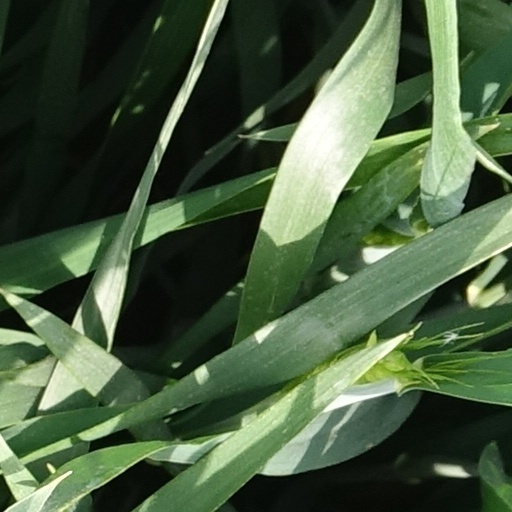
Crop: wheat